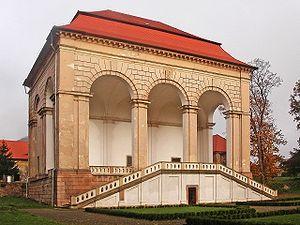
Jičín est une ville de la région de Hradec Králové, en Tchéquie, et le chef-lieu du district de Jičín. Sa population s'élevait à 16 717 habitants en 2020.